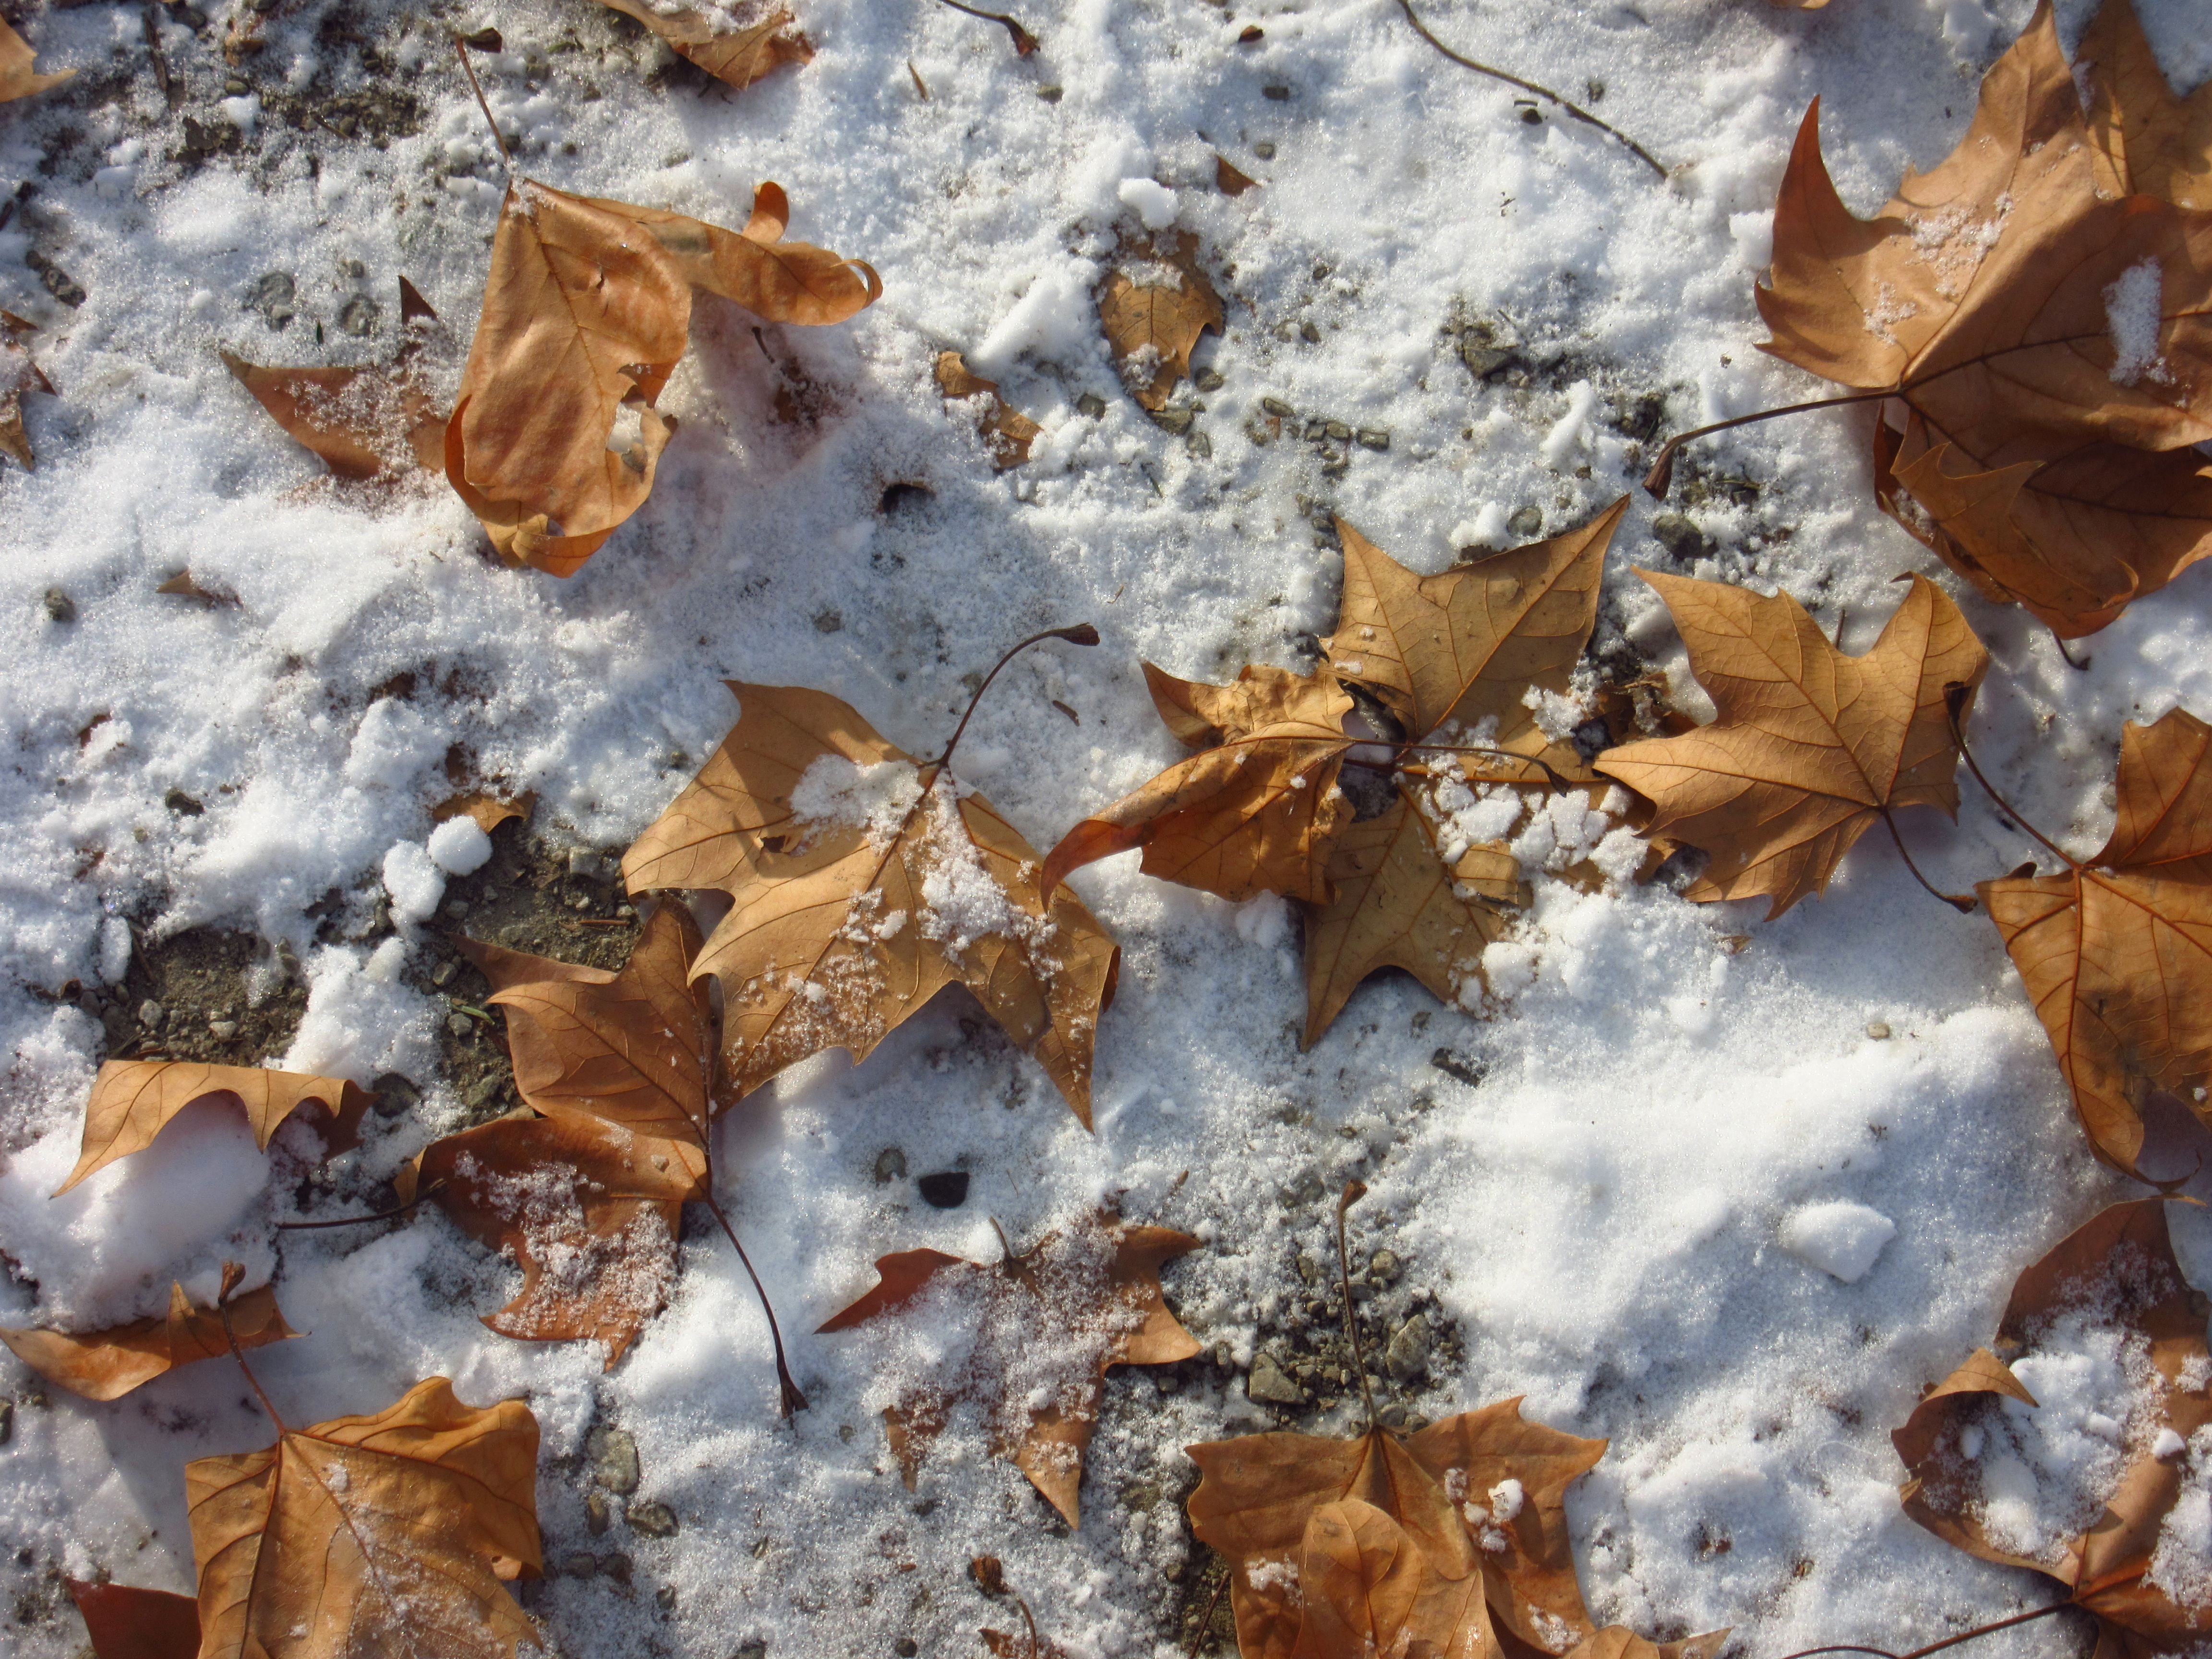
tree, nature, branch, snow, cold, winter, plant, wood, leaf, frost, dry, ice, reflection, autumn, weather, contrast, season, leaves, wintry, winter blast, freezing